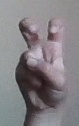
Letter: toot